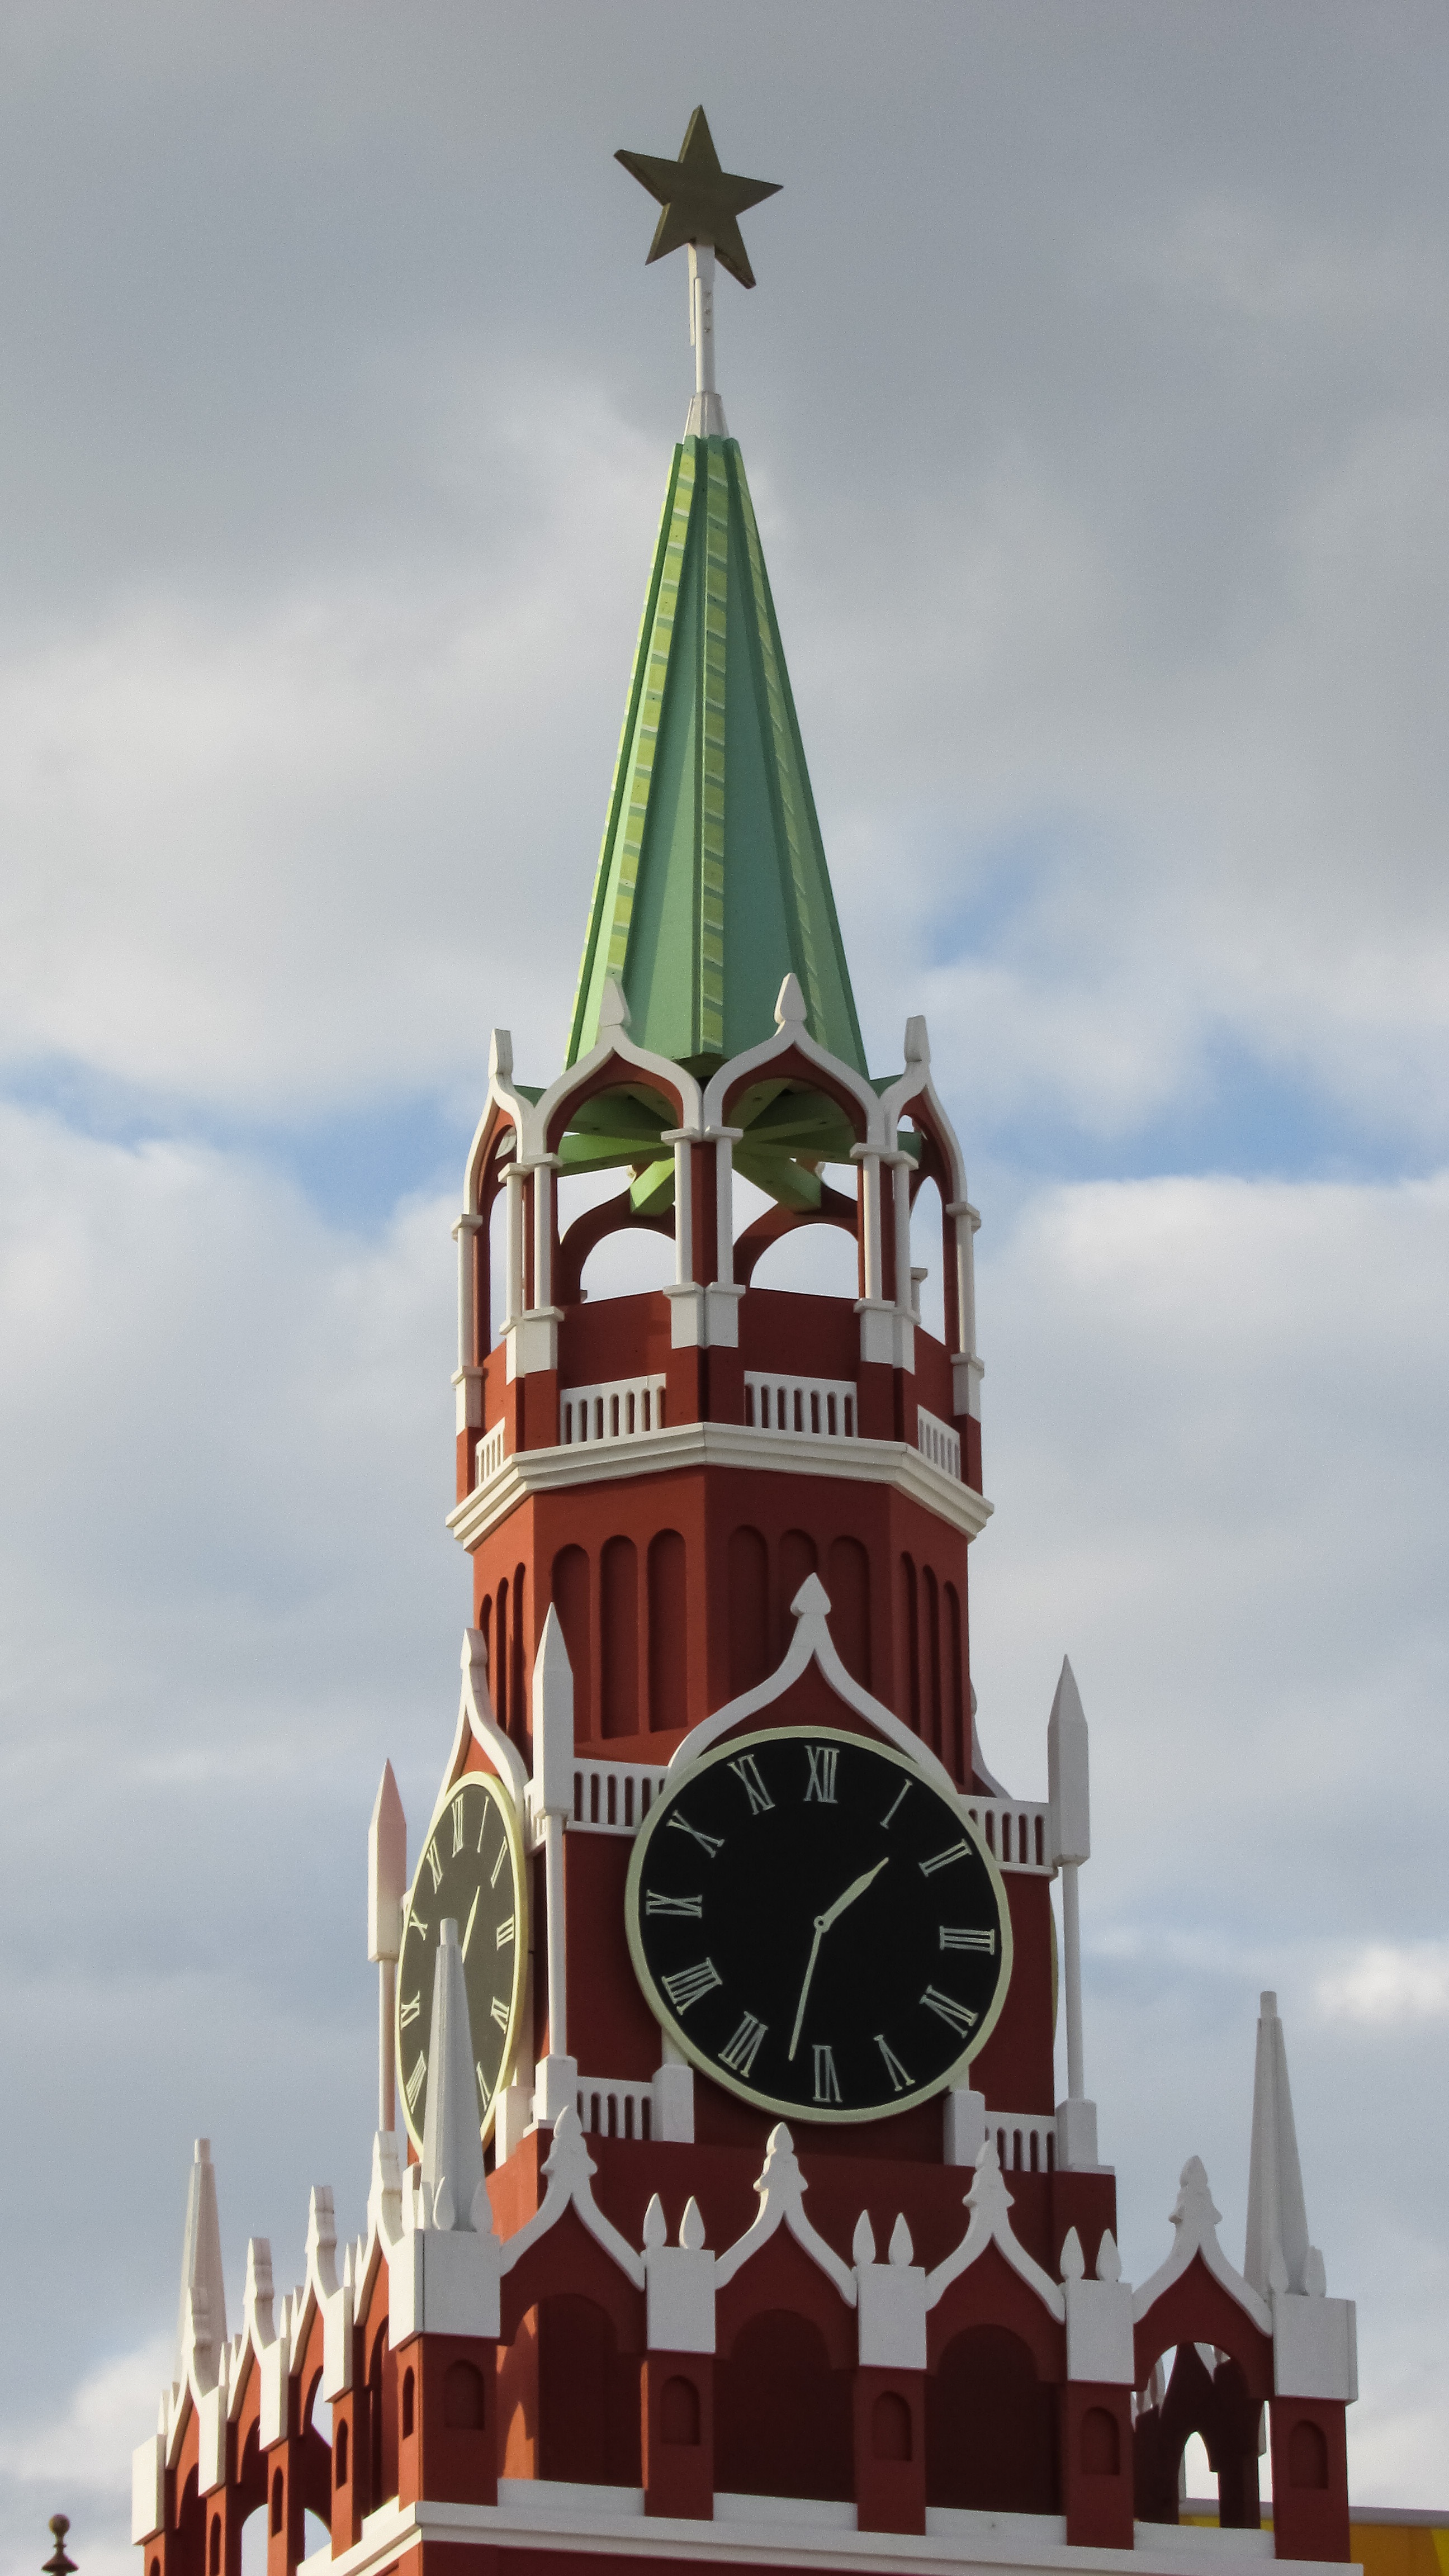
amusement park, tower, landmark, clock tower, miniature, spire, steeple, fake, kremlin, imitation, red square